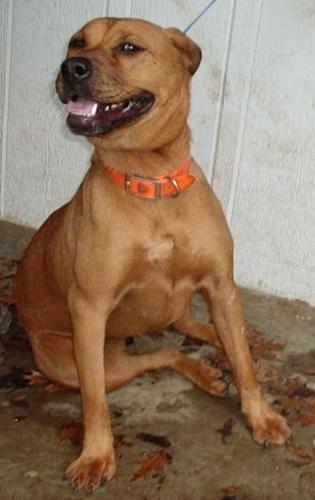
dog